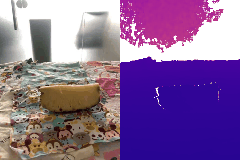
Label: pineapple